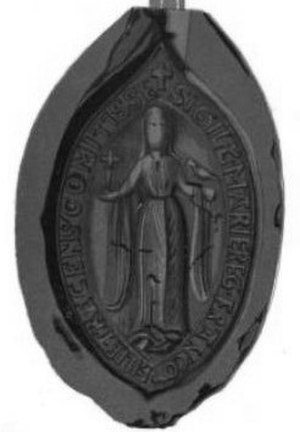
Marie af Frankrig, grevinde af Champagne
Maries segl
Marie af Frankrig var en fransk prinsesse og gennem sit ægteskab grevinde af Champagne. Hun var regent i Grevskabet Champagne i 1179–1181 og i 1190–1197.